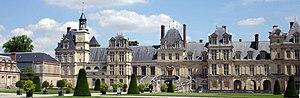
Le château de Fontainebleau est un château royal de styles principalement Renaissance et classique, près du centre-ville de Fontainebleau, à une soixantaine de kilomètres au sud-est de Paris, en France. Les premières traces d'un château à Fontainebleau remontent au XIIᵉ siècle. Les derniers travaux sont effectués au XIXᵉ siècle.
Le grand tour de France est le voyage que Catherine de Médicis fait entreprendre au roi Charles IX à travers la France pour lui faire découvrir son royaume, qui vient d'être ravagé par la première guerre de religion. Le départ de cette grande aventure débute à Paris le 24 janvier 1564 et se termine par le retour dans la capitale le 1ᵉʳ mai 1566. Accompagné de sa famille, le roi accomplit près de 4 000 kilomètres sur des zones périphériques du royaume. Il part vers l'Est, longe les frontières de l'Est jusqu'en Provence, tourne vers l'Ouest jusqu'à l'océan Atlantique en Gascogne, remonte vers le Val de Loire et termine son périple dans le Bourbonnais.
La Renaissance française est un mouvement artistique et culturel situé en France entre le milieu du XVᵉ siècle et le début du XVIIᵉ siècle. Étape de l'époque moderne, la Renaissance apparaît en France après le début du mouvement en Italie et sa propagation dans d'autres pays européens.
Un certain nombre d'œuvres cinématographiques et télévisuelles ont été tournés dans le département de Seine-et-Marne.